Little Eve Edgarton

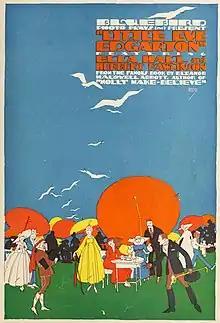

Little Eve Edgarton is a 1916 American silent comedy film directed by Robert Z. Leonard and starring Ella Hall, Doris Pawn and Gretchen Lederer.